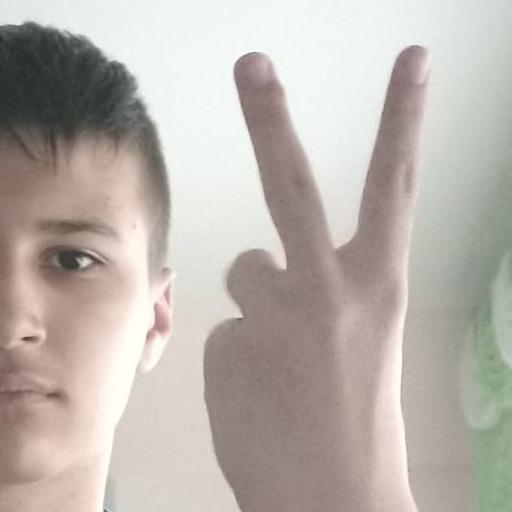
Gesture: peace_inverted